Adelaide Botanic Garden

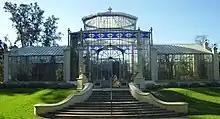
The Palm (or Tropical) House's entrance

Francis and his family moved into the superintendent's cottage in 1856, and the Garden was opened to the public on 4 October 1857. In 1860 the "Botanic Garden Act" was enacted, which established the Board of Governors, with Francis as Director. The site at that time included the present Botanic Garden, Botanic Park and Adelaide Zoo.